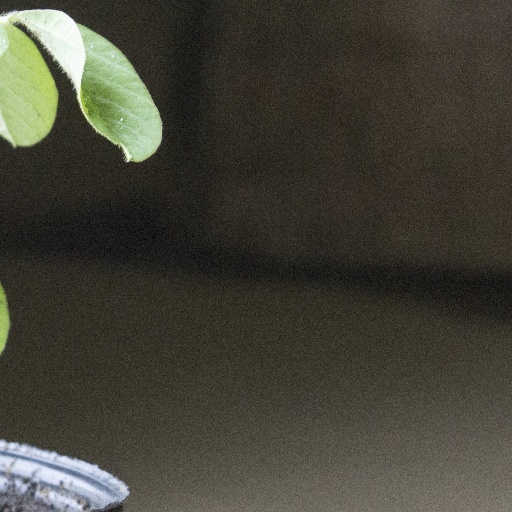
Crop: soybean